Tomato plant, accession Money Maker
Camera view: vertical (180 deg); turntable rotation: 270 degrees
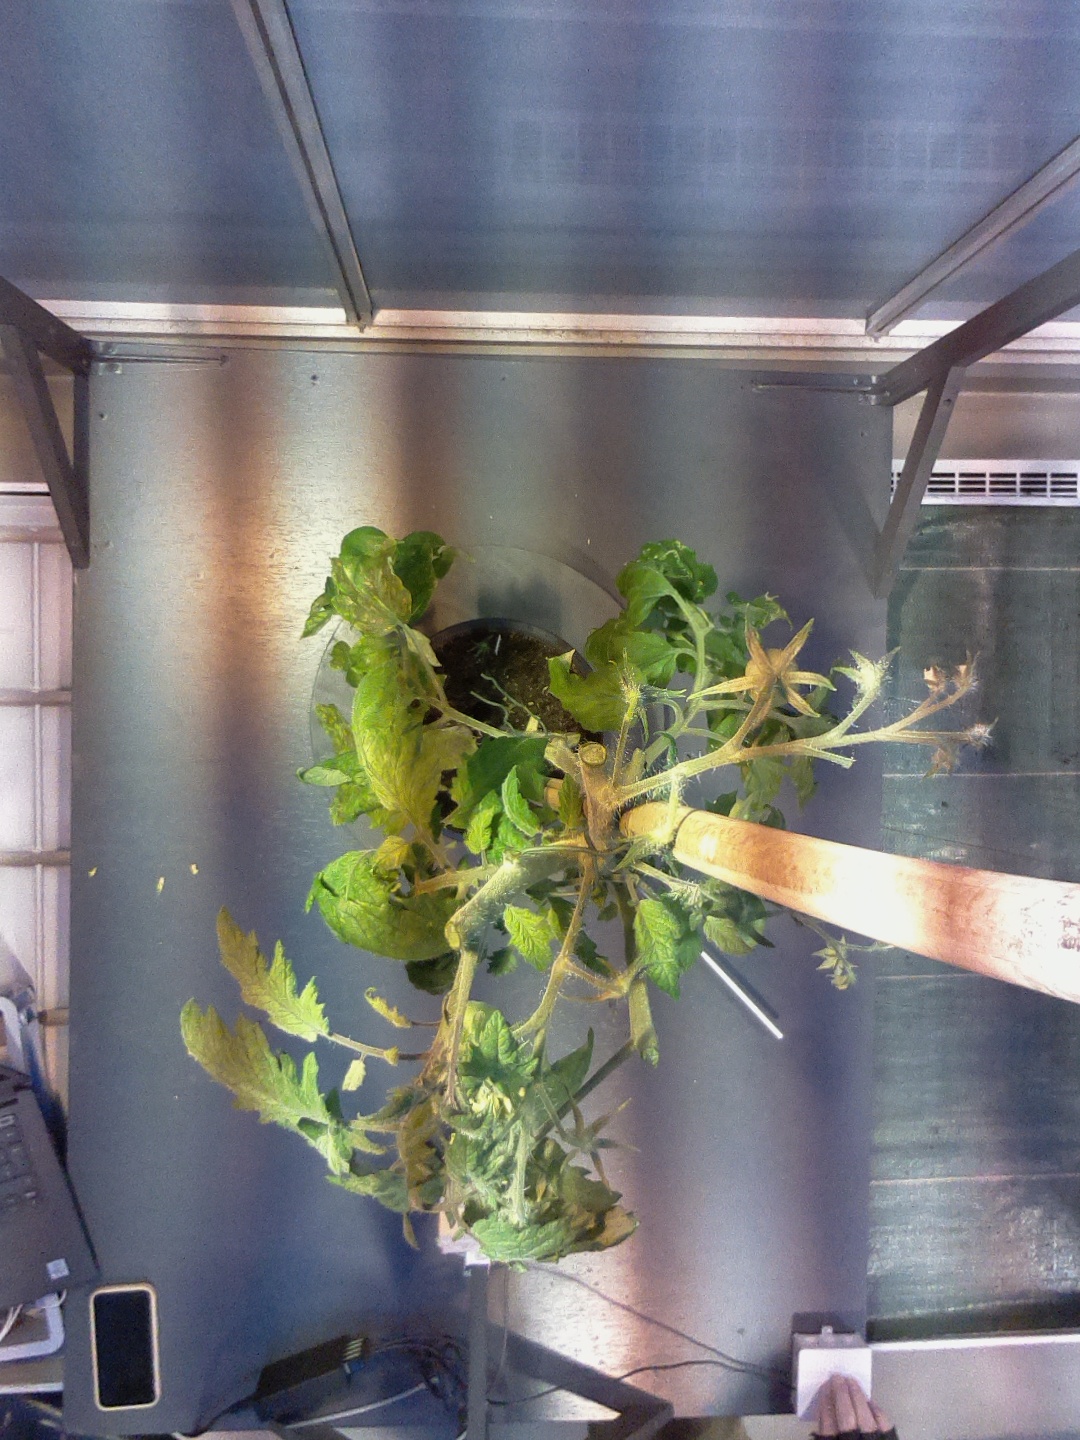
BBCH growth stage 75: 50%-60% of final fruit size